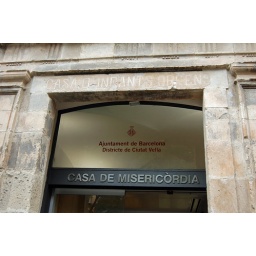
And above, it says Case d'Infants Orfens. It's the building with the hole in the wall in the previous photo.